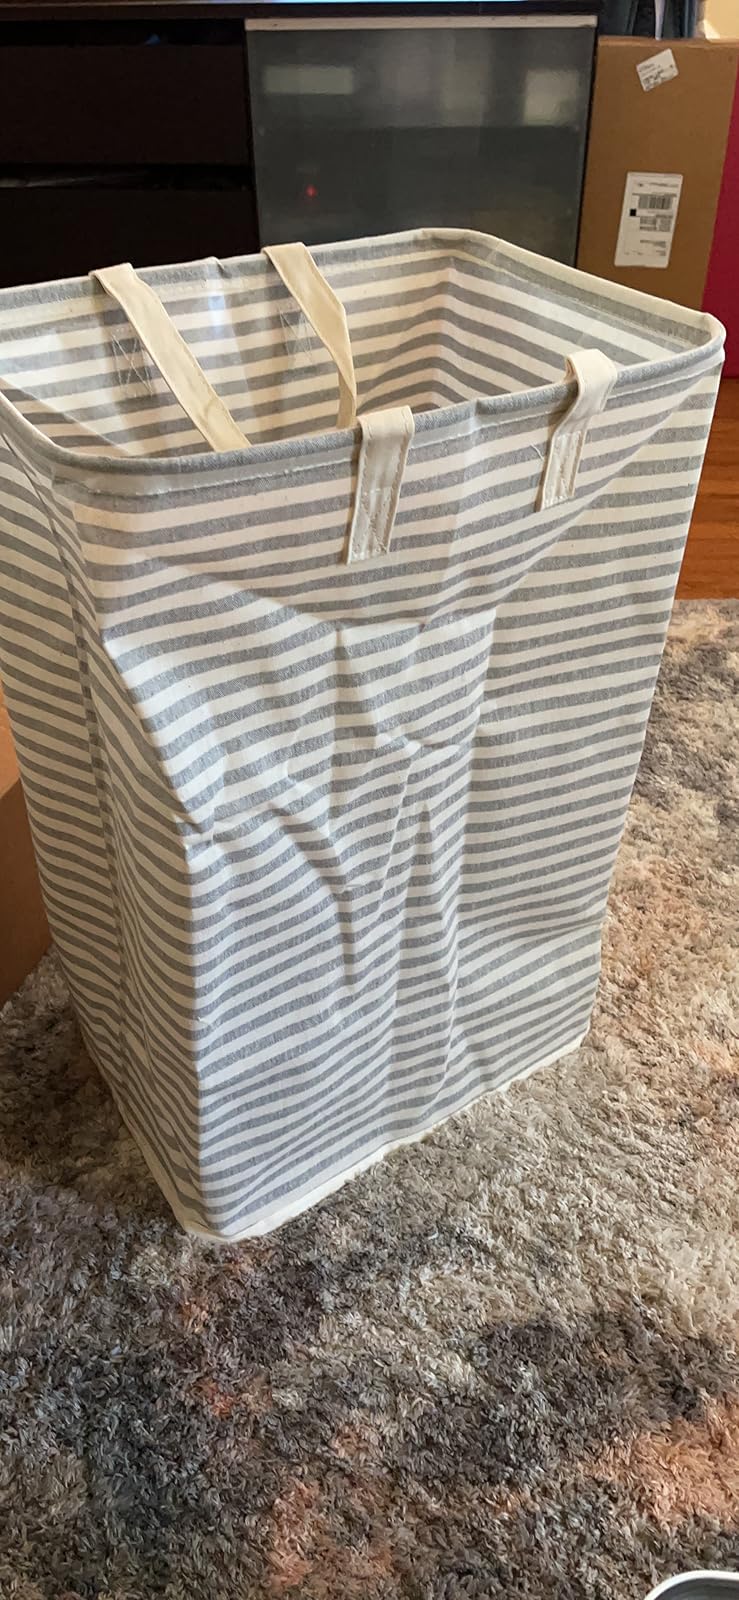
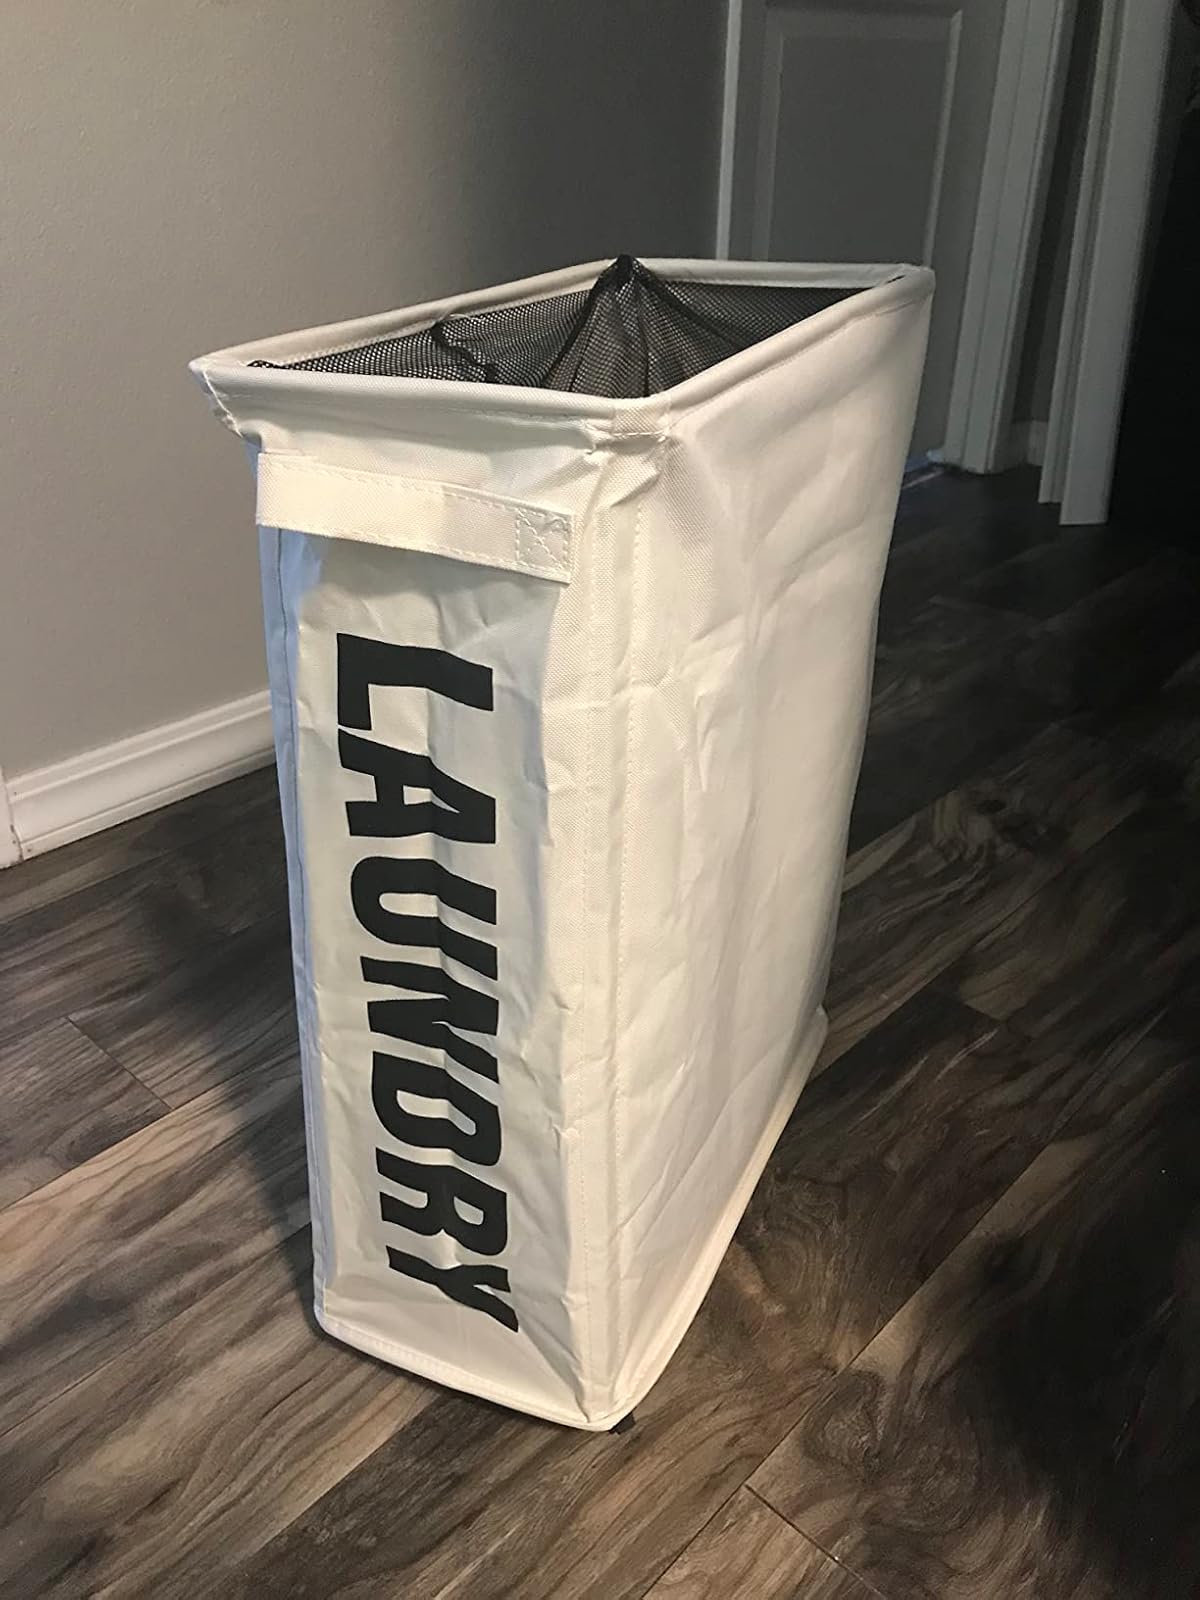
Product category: items_hamper
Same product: no